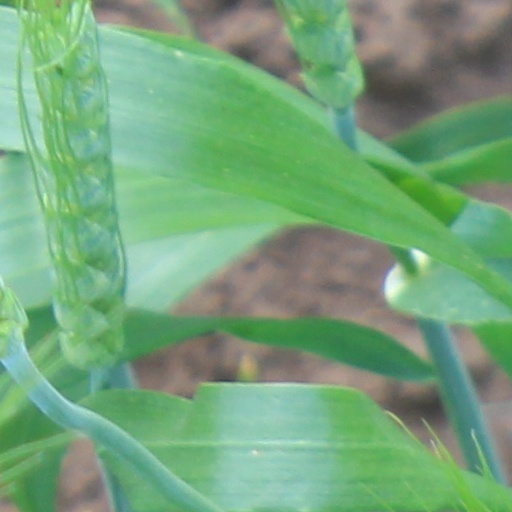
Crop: wheat